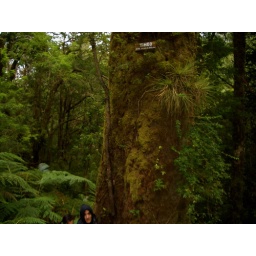
The largest tree in the Rain forest